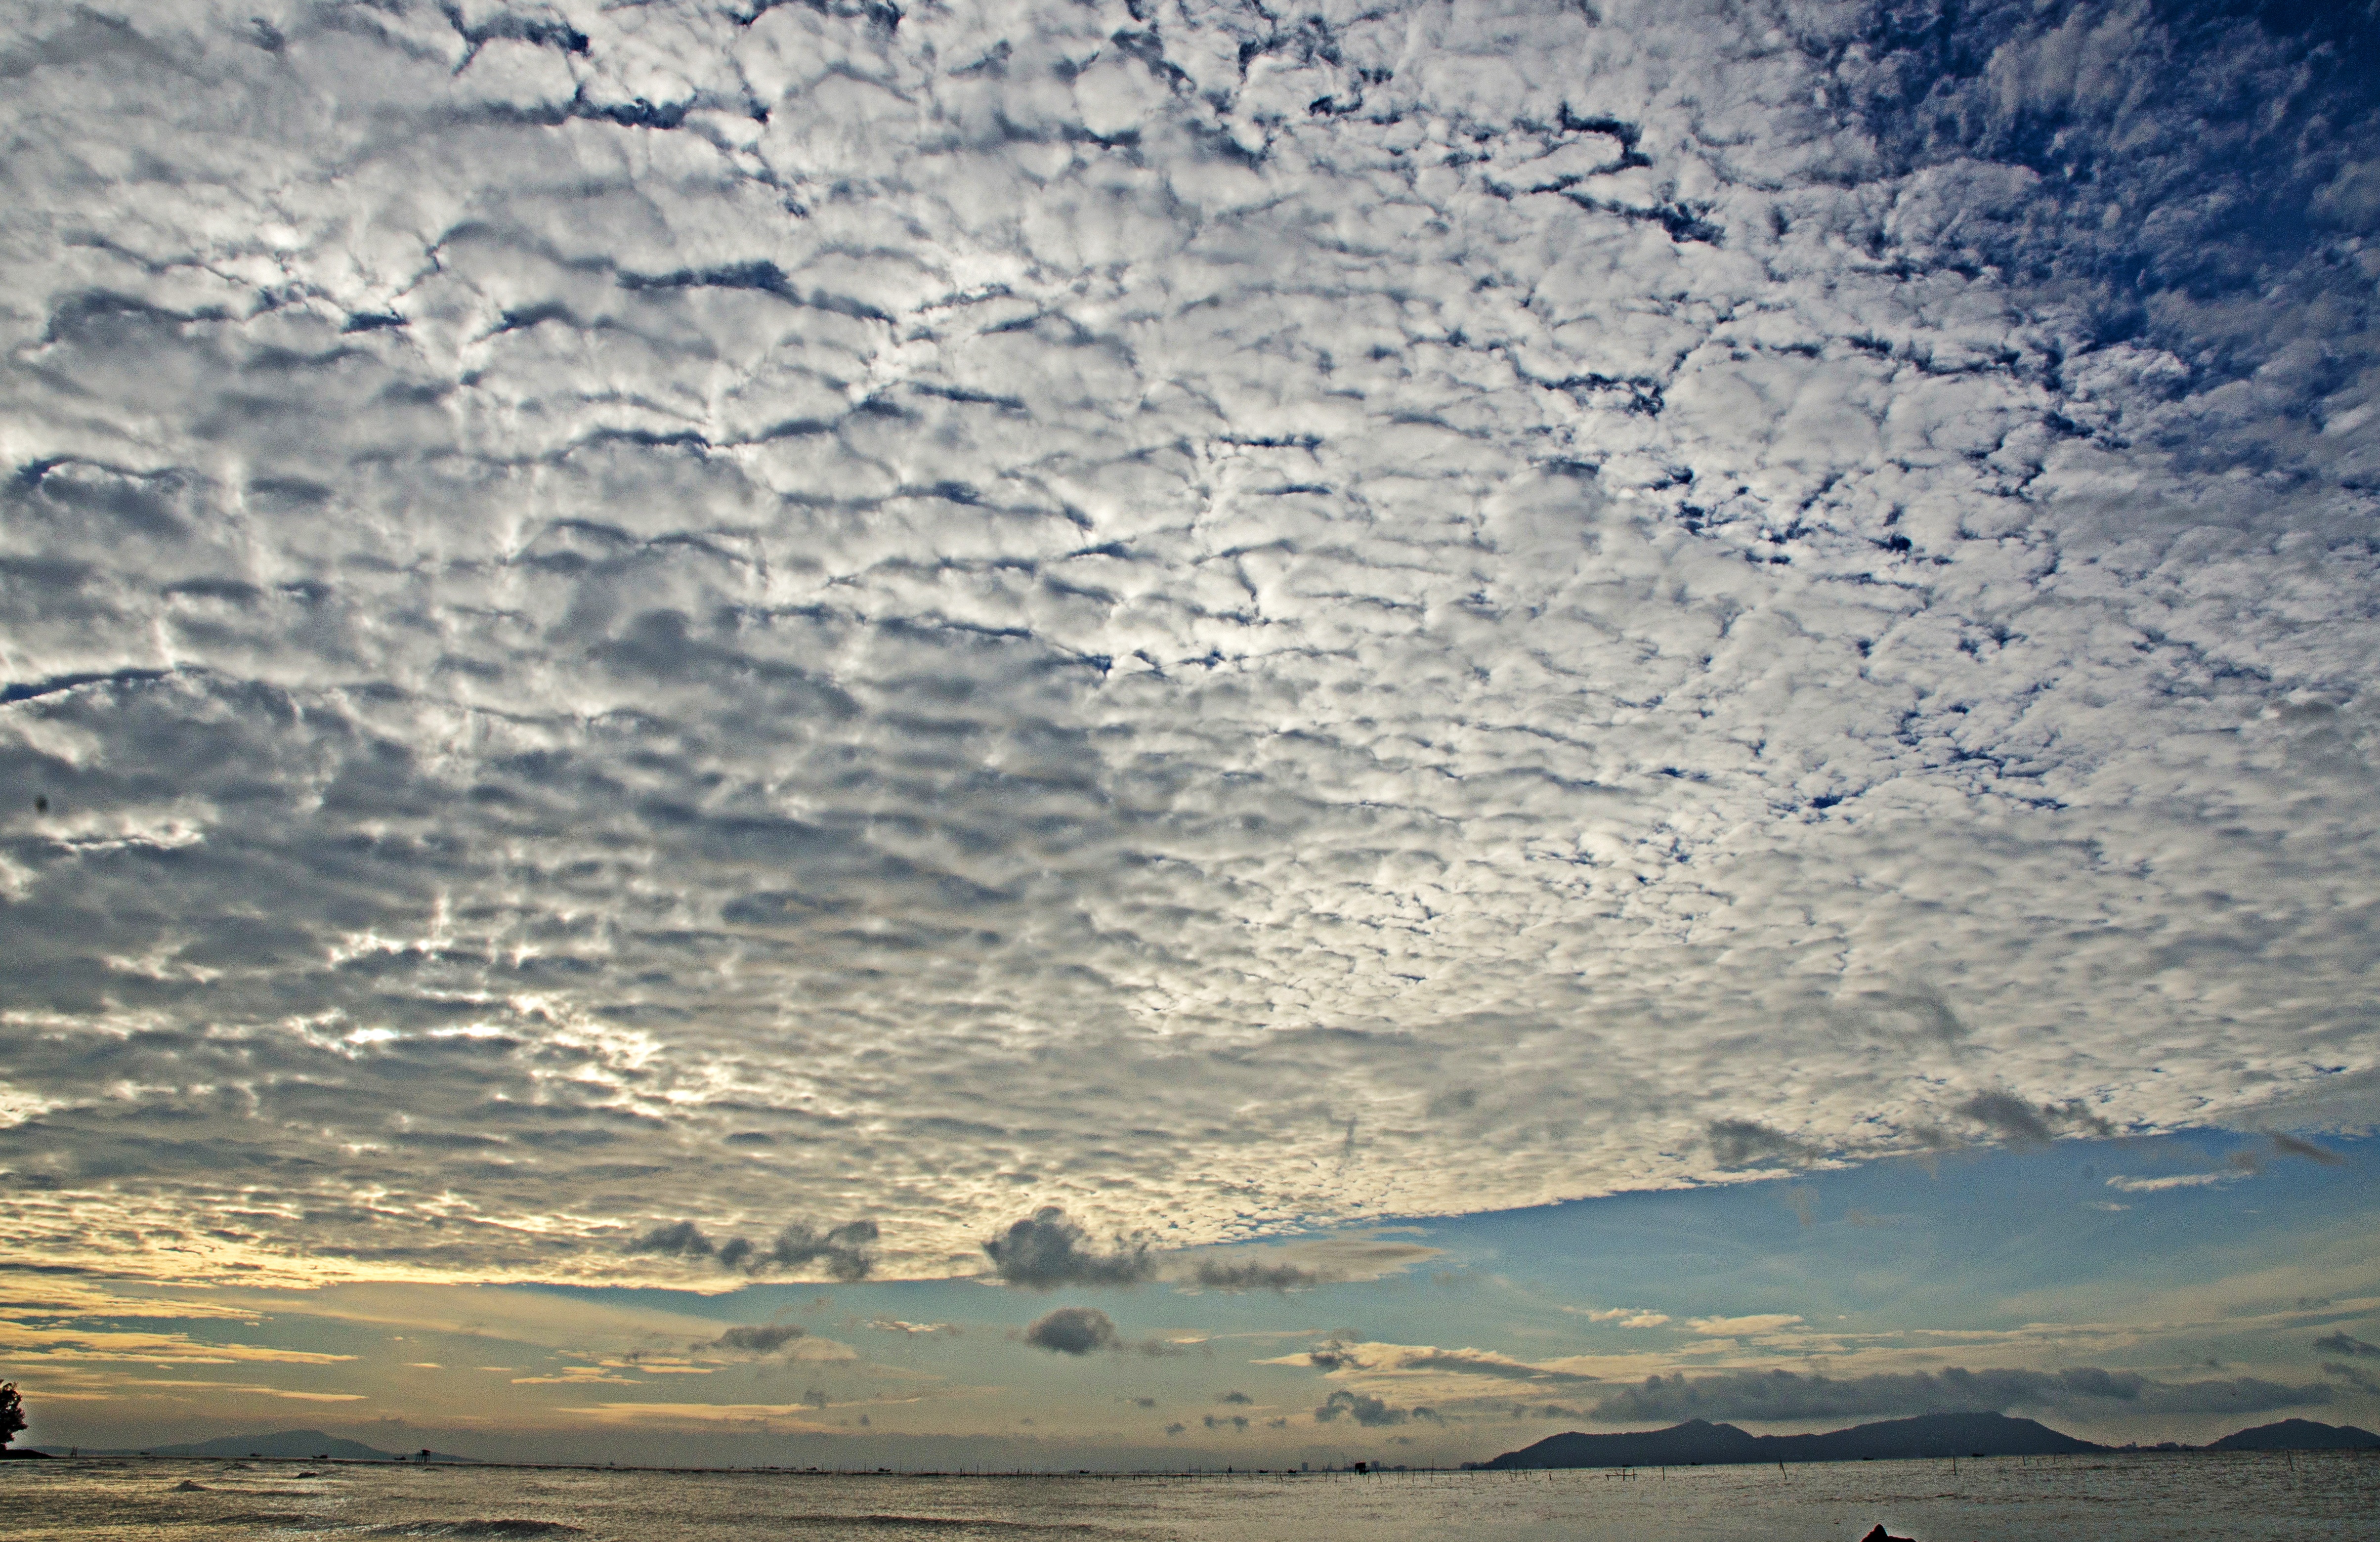
sea, coast, rock, horizon, cloud, sky, sunset, sunlight, morning, dawn, atmosphere, travel, dusk, green, scenery, plain, clouds, vietnam, the countryside, meteorological phenomenon, need of the hour